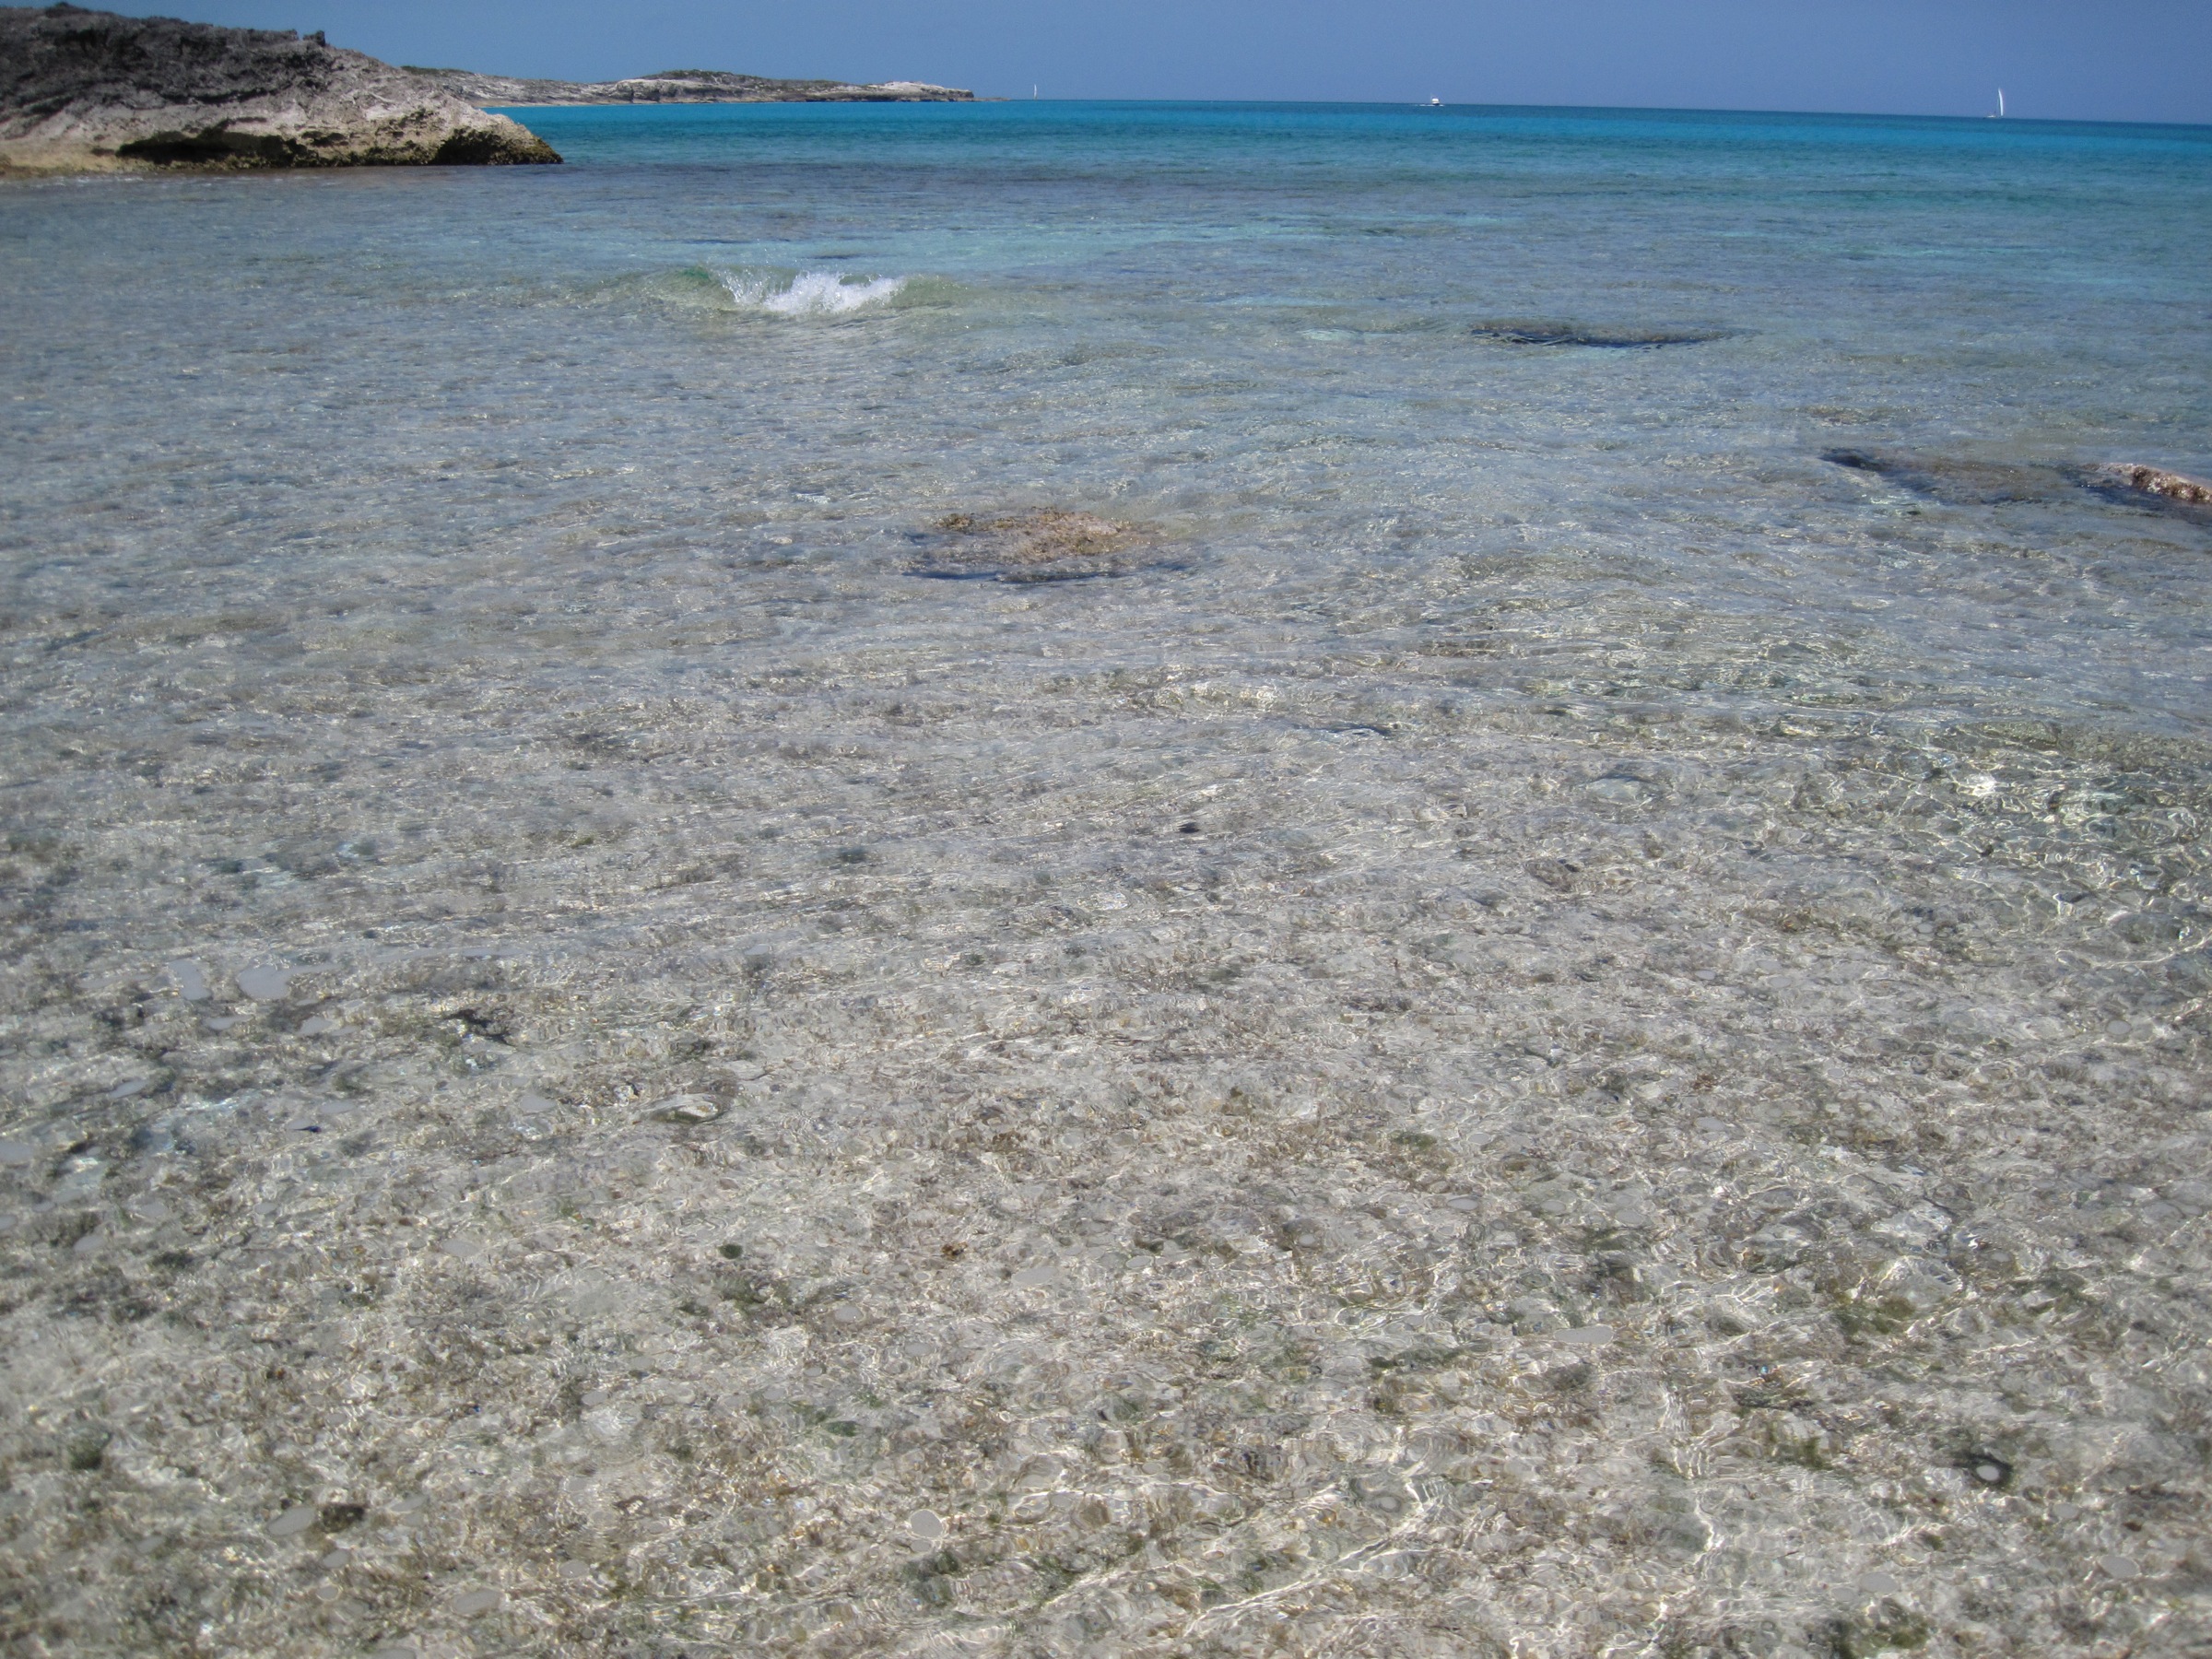
beach, sea, coast, sand, shore, bahamas